Azhagiya Thamizh Magal

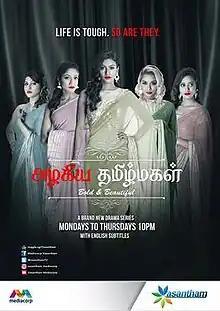

Azhagiya Thamizh Magal ( 'Beautiful Tamil daughter') is a 2016 Singaporean Tamil-language soap opera, starring Vikneswary Se, Bharathi, Narain, Leena, Shamini Gunasagar, Mahalakshmi and among others. It aired on MediaCorp Vasantham every Monday to Thursday at 22:00 starting 26 September 2016 and 9 December 2016.